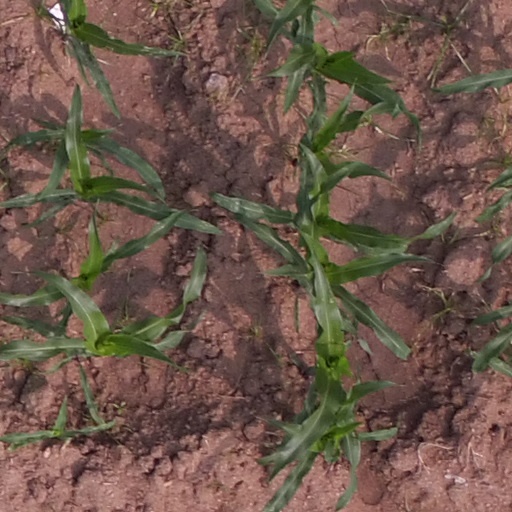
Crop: maize; corn